Casey Elliott

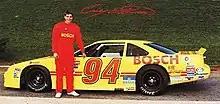
Elliott with his 1993 All Pro Series car

William Casey Elliott (February 13, 1974 – January 14, 1996) was an American stock car racing driver. The nephew of 1988 NASCAR Winston Cup champion Bill Elliott and the cousin of 2020 Cup Series champion Chase Elliott. He raced in the NASCAR Slim Jim All Pro Series and NASCAR Busch Series before being diagnosed with cancer; he turned to the motorsports ministry and crew chiefing before his death from the disease at age 21.